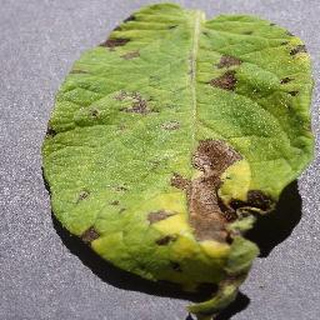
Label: potato_early_blight